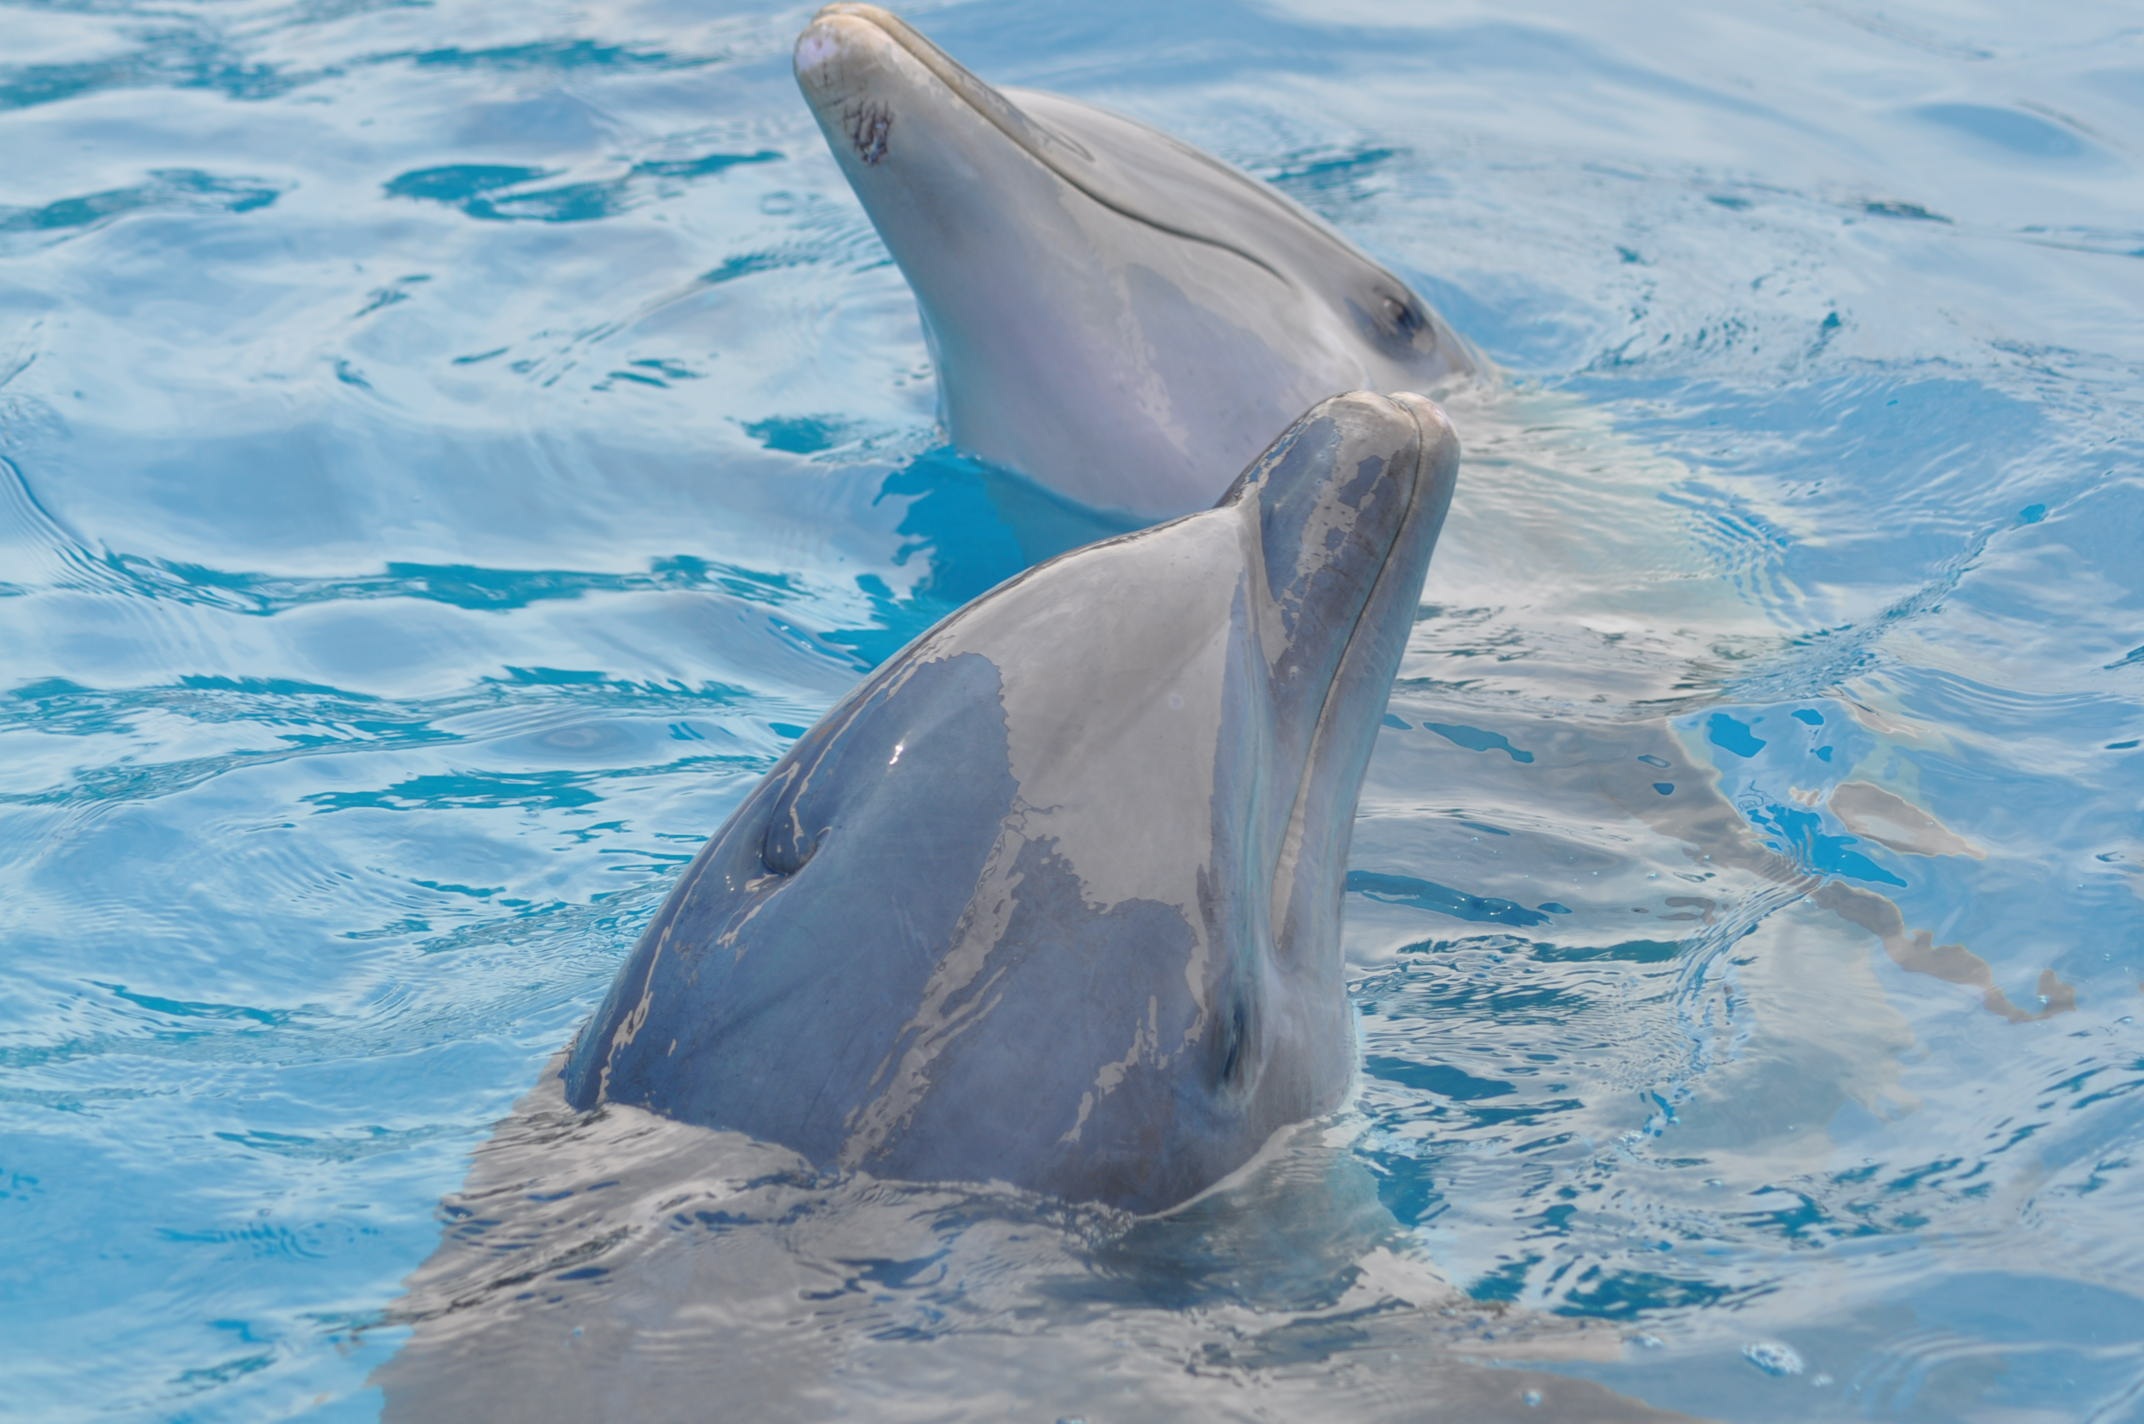
water, pool, biology, mammal, blue, vertebrate, dolphin, blue water, arctic ocean, marine mammal, marine biology, spinner dolphin, whales dolphins and porpoises, stenella, common bottlenose dolphin, short beaked common dolphin, rough toothed dolphin, striped dolphin